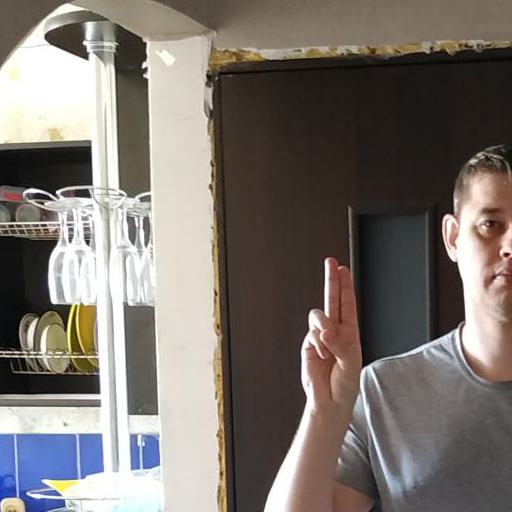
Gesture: two_up